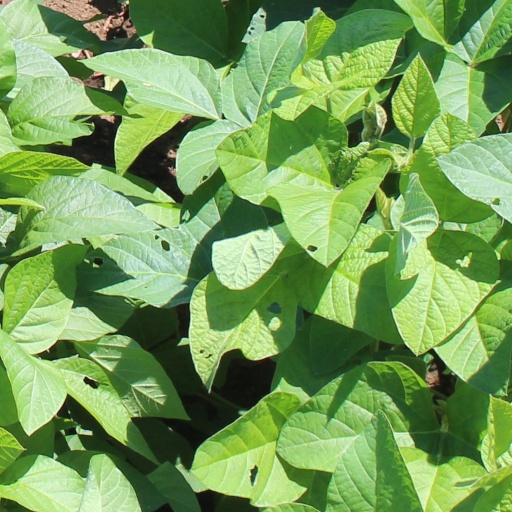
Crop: soybean